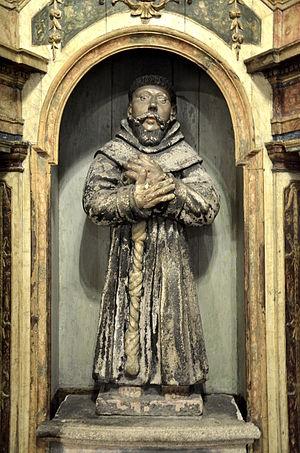
L’église Saint-François est une église gothique de la ville de Porto, située dans le centre historique. La construction a commencé au XIVᵉ siècle dans le cadre d'un couvent franciscain. Elle est remarquable pour sa décoration baroque du XVIIIᵉ siècle. Contigüe à sa porte d'entrée se trouve la Maison du Tiers Ordre de saint François.